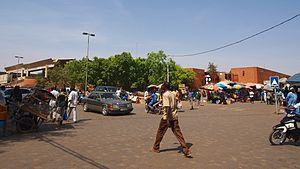
Le Rood Woko, le marché central à Ouagadougou, Burkina Faso